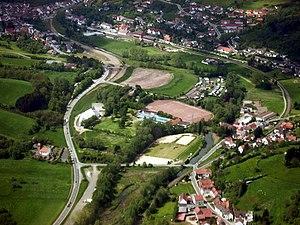
Le Lauter est une rivière tributaire de la rivière Glan. Elle chemine à partir de 33 km au nord-ouest de Kaiserslautern, à travers les villes de Hirschhorn/Pfalz, Wolfstein et enfin Lauterecken où elle se jette dans le Glan.